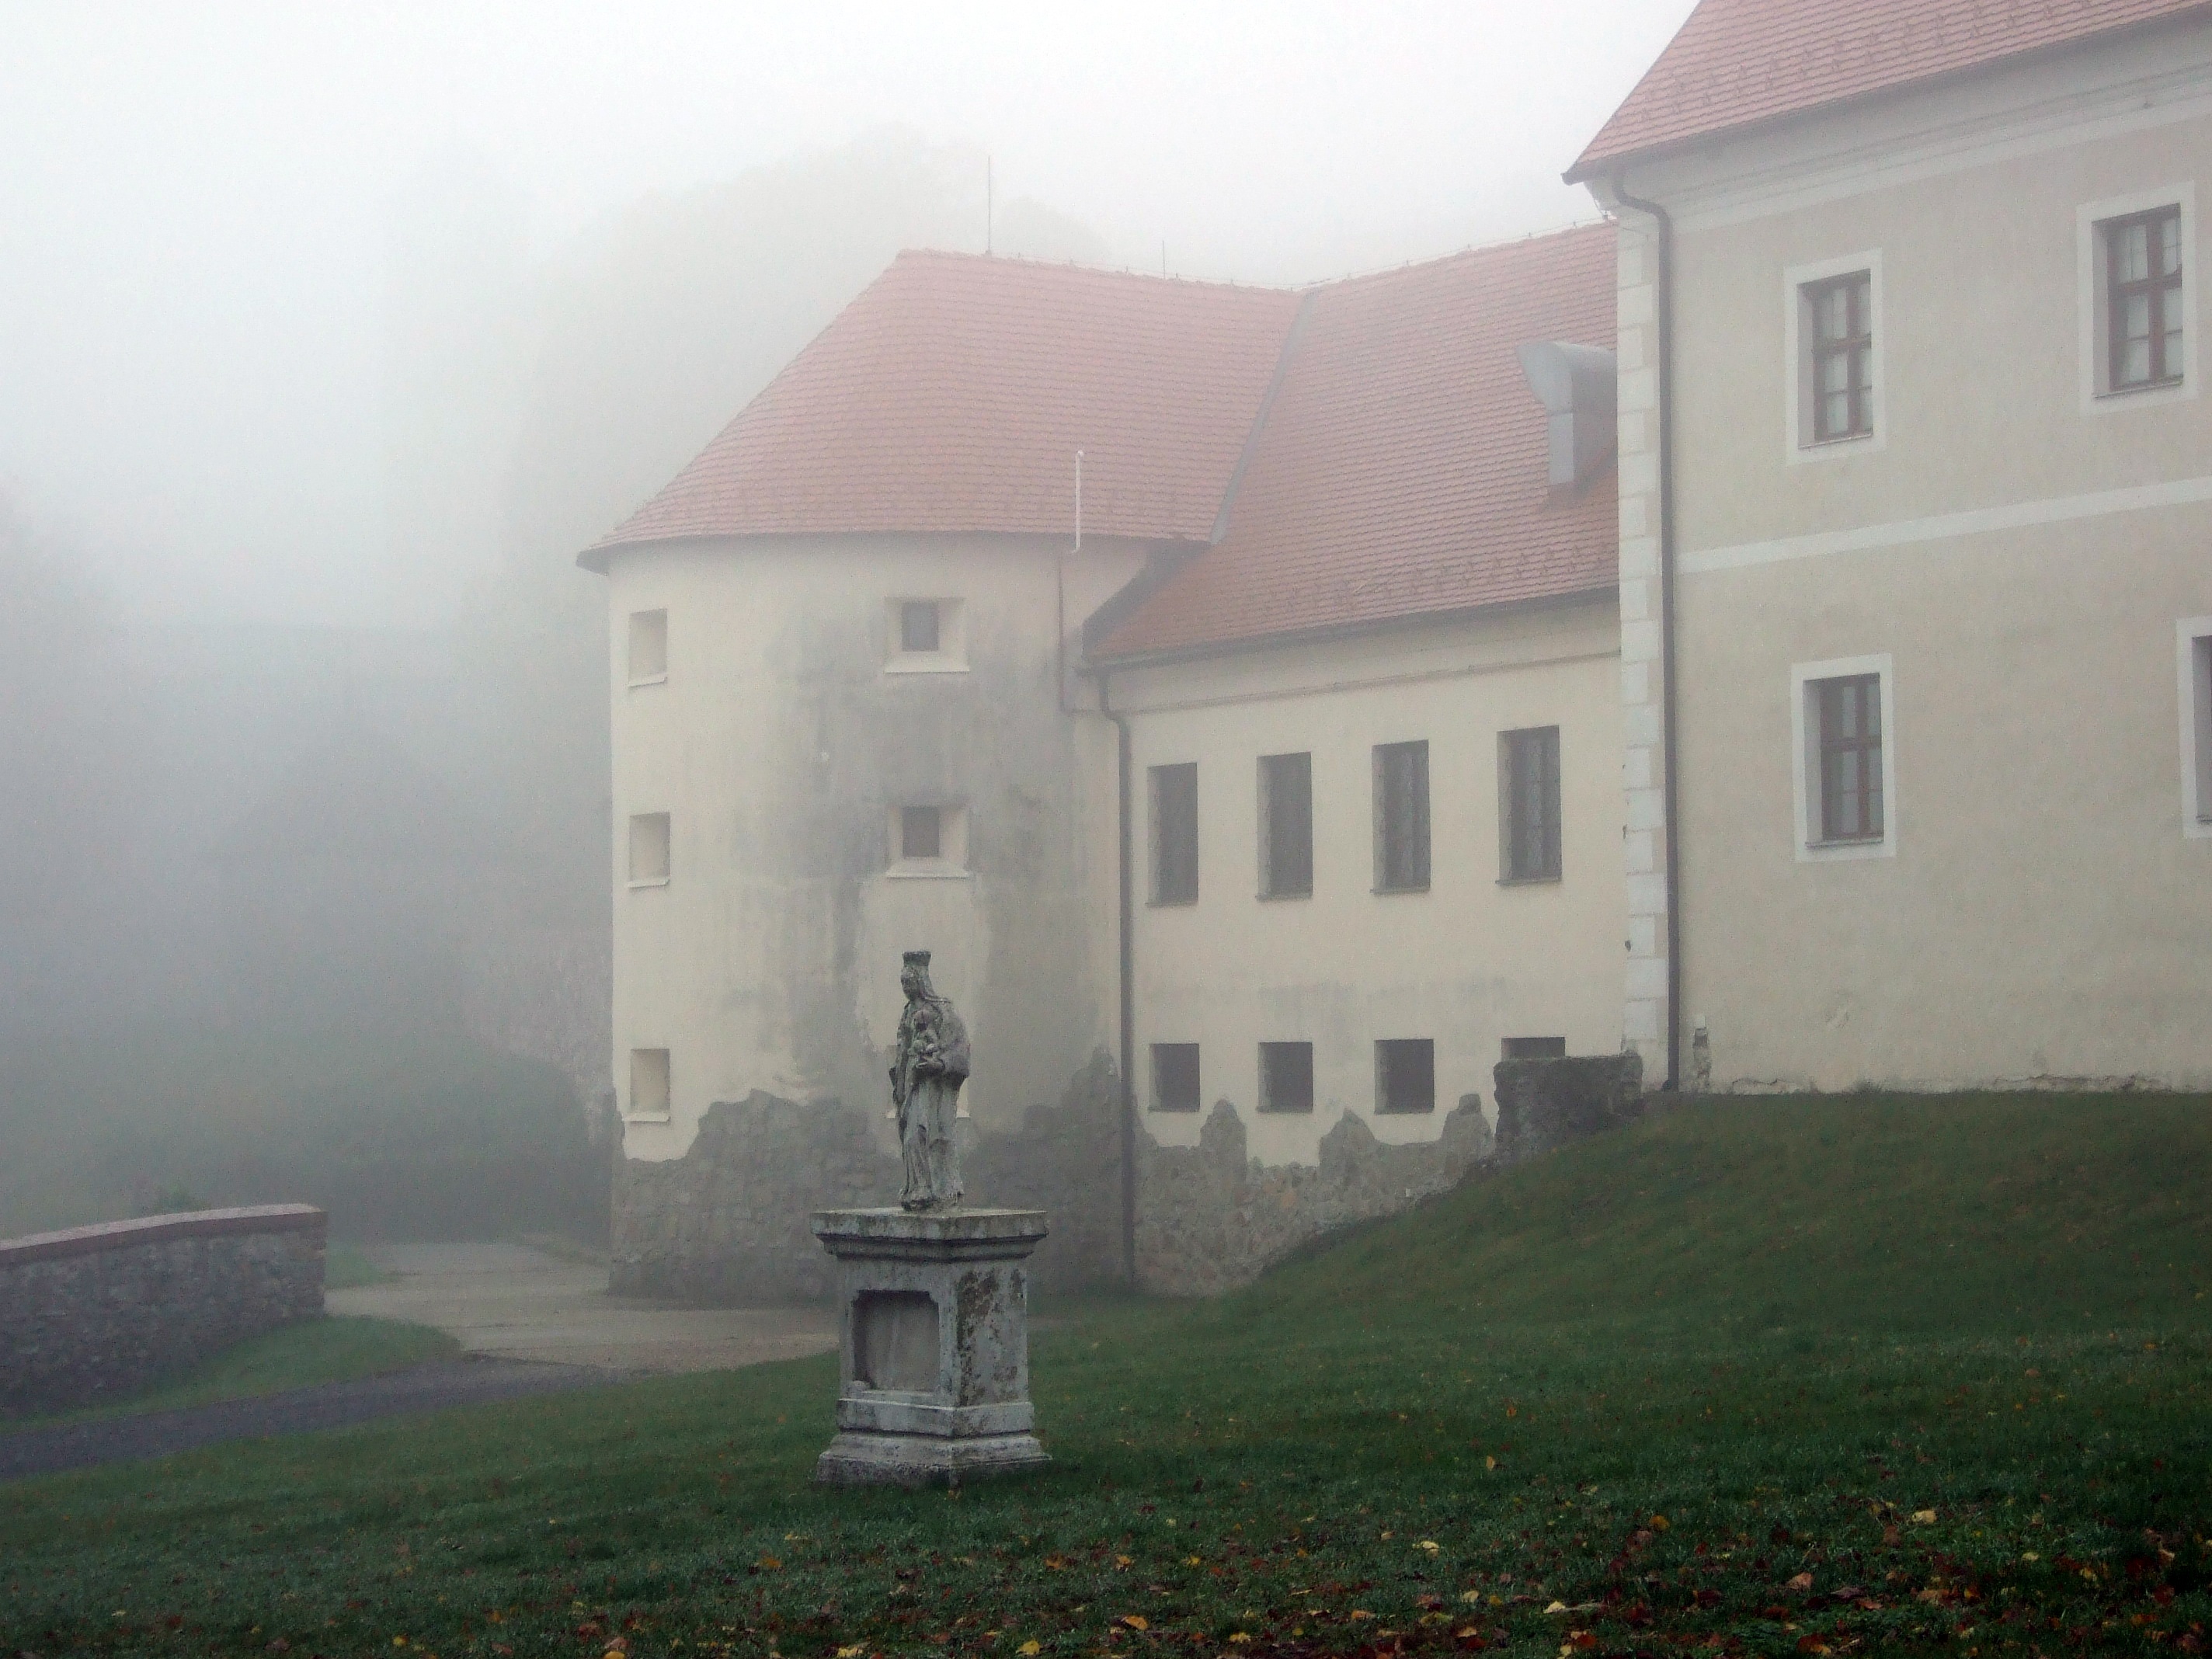
fog, house, building, travel, statue, autumn, weather, castle, property, trees, slovakia, atmospheric phenomenon